Sky position (RA, Dec in degrees): 173.576, 21.267
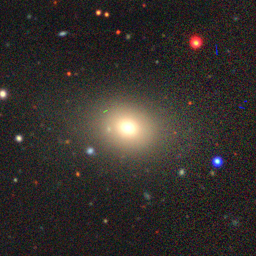
Galaxy morphology: Disturbed Galaxies